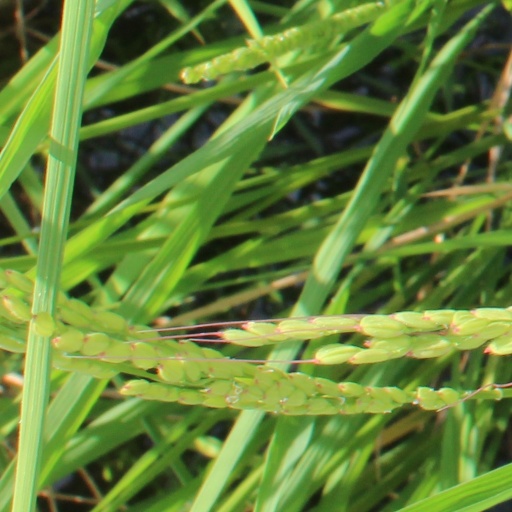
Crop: rice